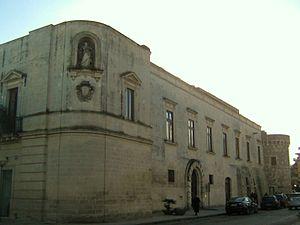
Dans le Salento se trouvent de nombreux châteaux et palais fortifiés construits au cours des diverse périodes historiques par les familles colonisatrices, parfois en modifiant ceux qui étaient pré-existants.